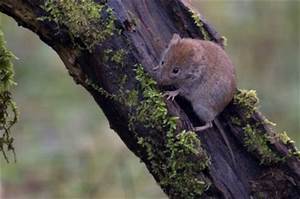
Label: squirrel